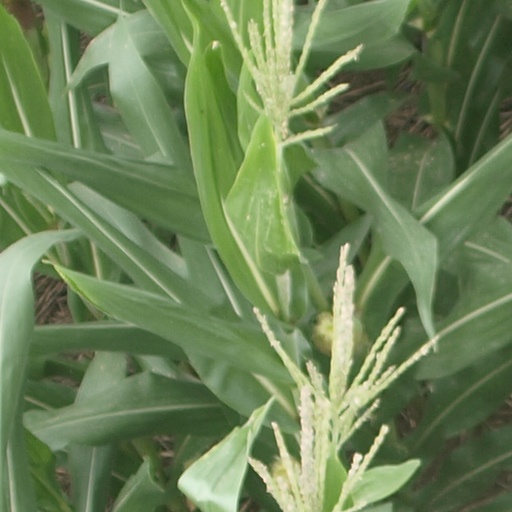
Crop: maize; corn